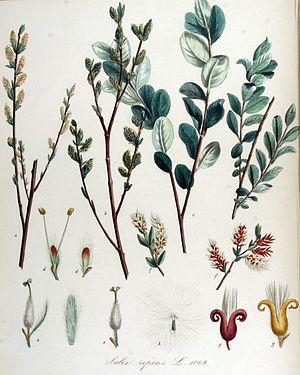
Salix repens, le saule rampant, est un très petit saule. Il ne doit pas être confondu avec Salix herbacea, une autre espèce de saule nain.